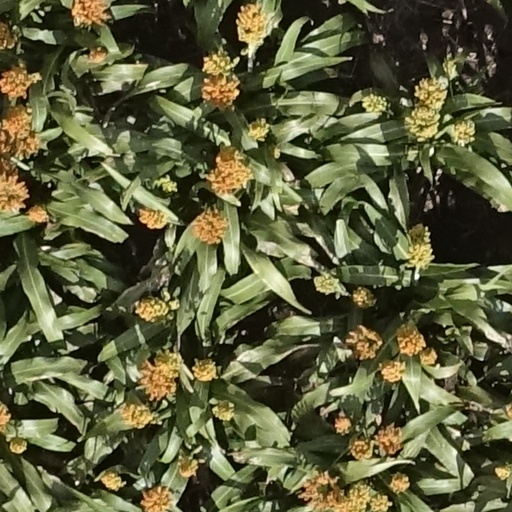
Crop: sorghum